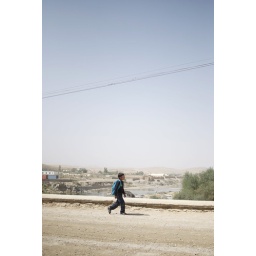
Kid walking home from school in Chaghcharan.